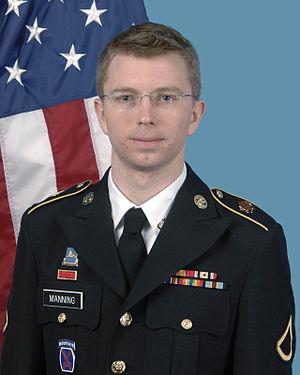
Chelsea Elizabeth Manning, née Bradley Edward Manning le 17 décembre 1987 à Crescent, est une ancienne analyste militaire de l'Armée des États-Unis de nationalité américano-britannique qui a été condamnée et incarcérée pour trahison.